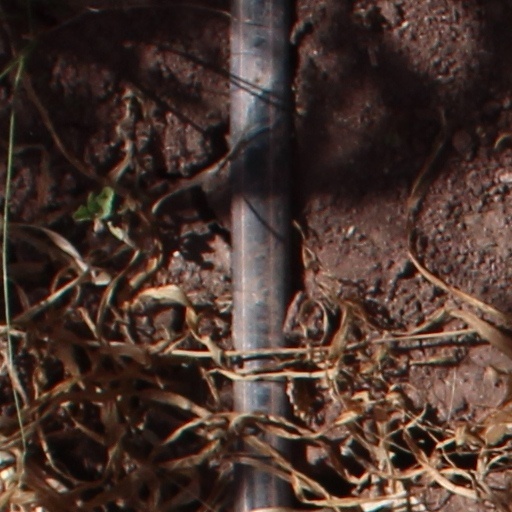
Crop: wheat